Zenobius of Florence

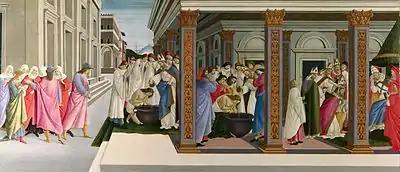
The Baptism of Saint Zenobius and His Appointment as a Bishop, Sandro Botticelli

Born of a Florentine noble family, Zenobius was educated by his pagan parents. He came under the influence early of the bishop Theodore, was baptized by him, and succeeded, after much opposition, in bringing his father and mother to Christianity. He embraced the clerical state, and rapidly rose to the position of archdeacon, when his virtues and notable powers as a preacher made him known to Saint Ambrose, at whose instance Pope Damasus I (r. 366–386) called him to Rome, and employed him in various important missions, including a legation to Constantinople. On the death of Damasus he returned to his native city, where he resumed his apostolic labours, and on the death of the bishop of that see, Zenobius, to the great joy of the people, was appointed to succeed him. His deacons are venerated as Saint Eugene and Saint Crescentius. He evangelized Florence and its outskirts completely and combated Arianism.